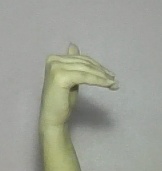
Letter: khaa